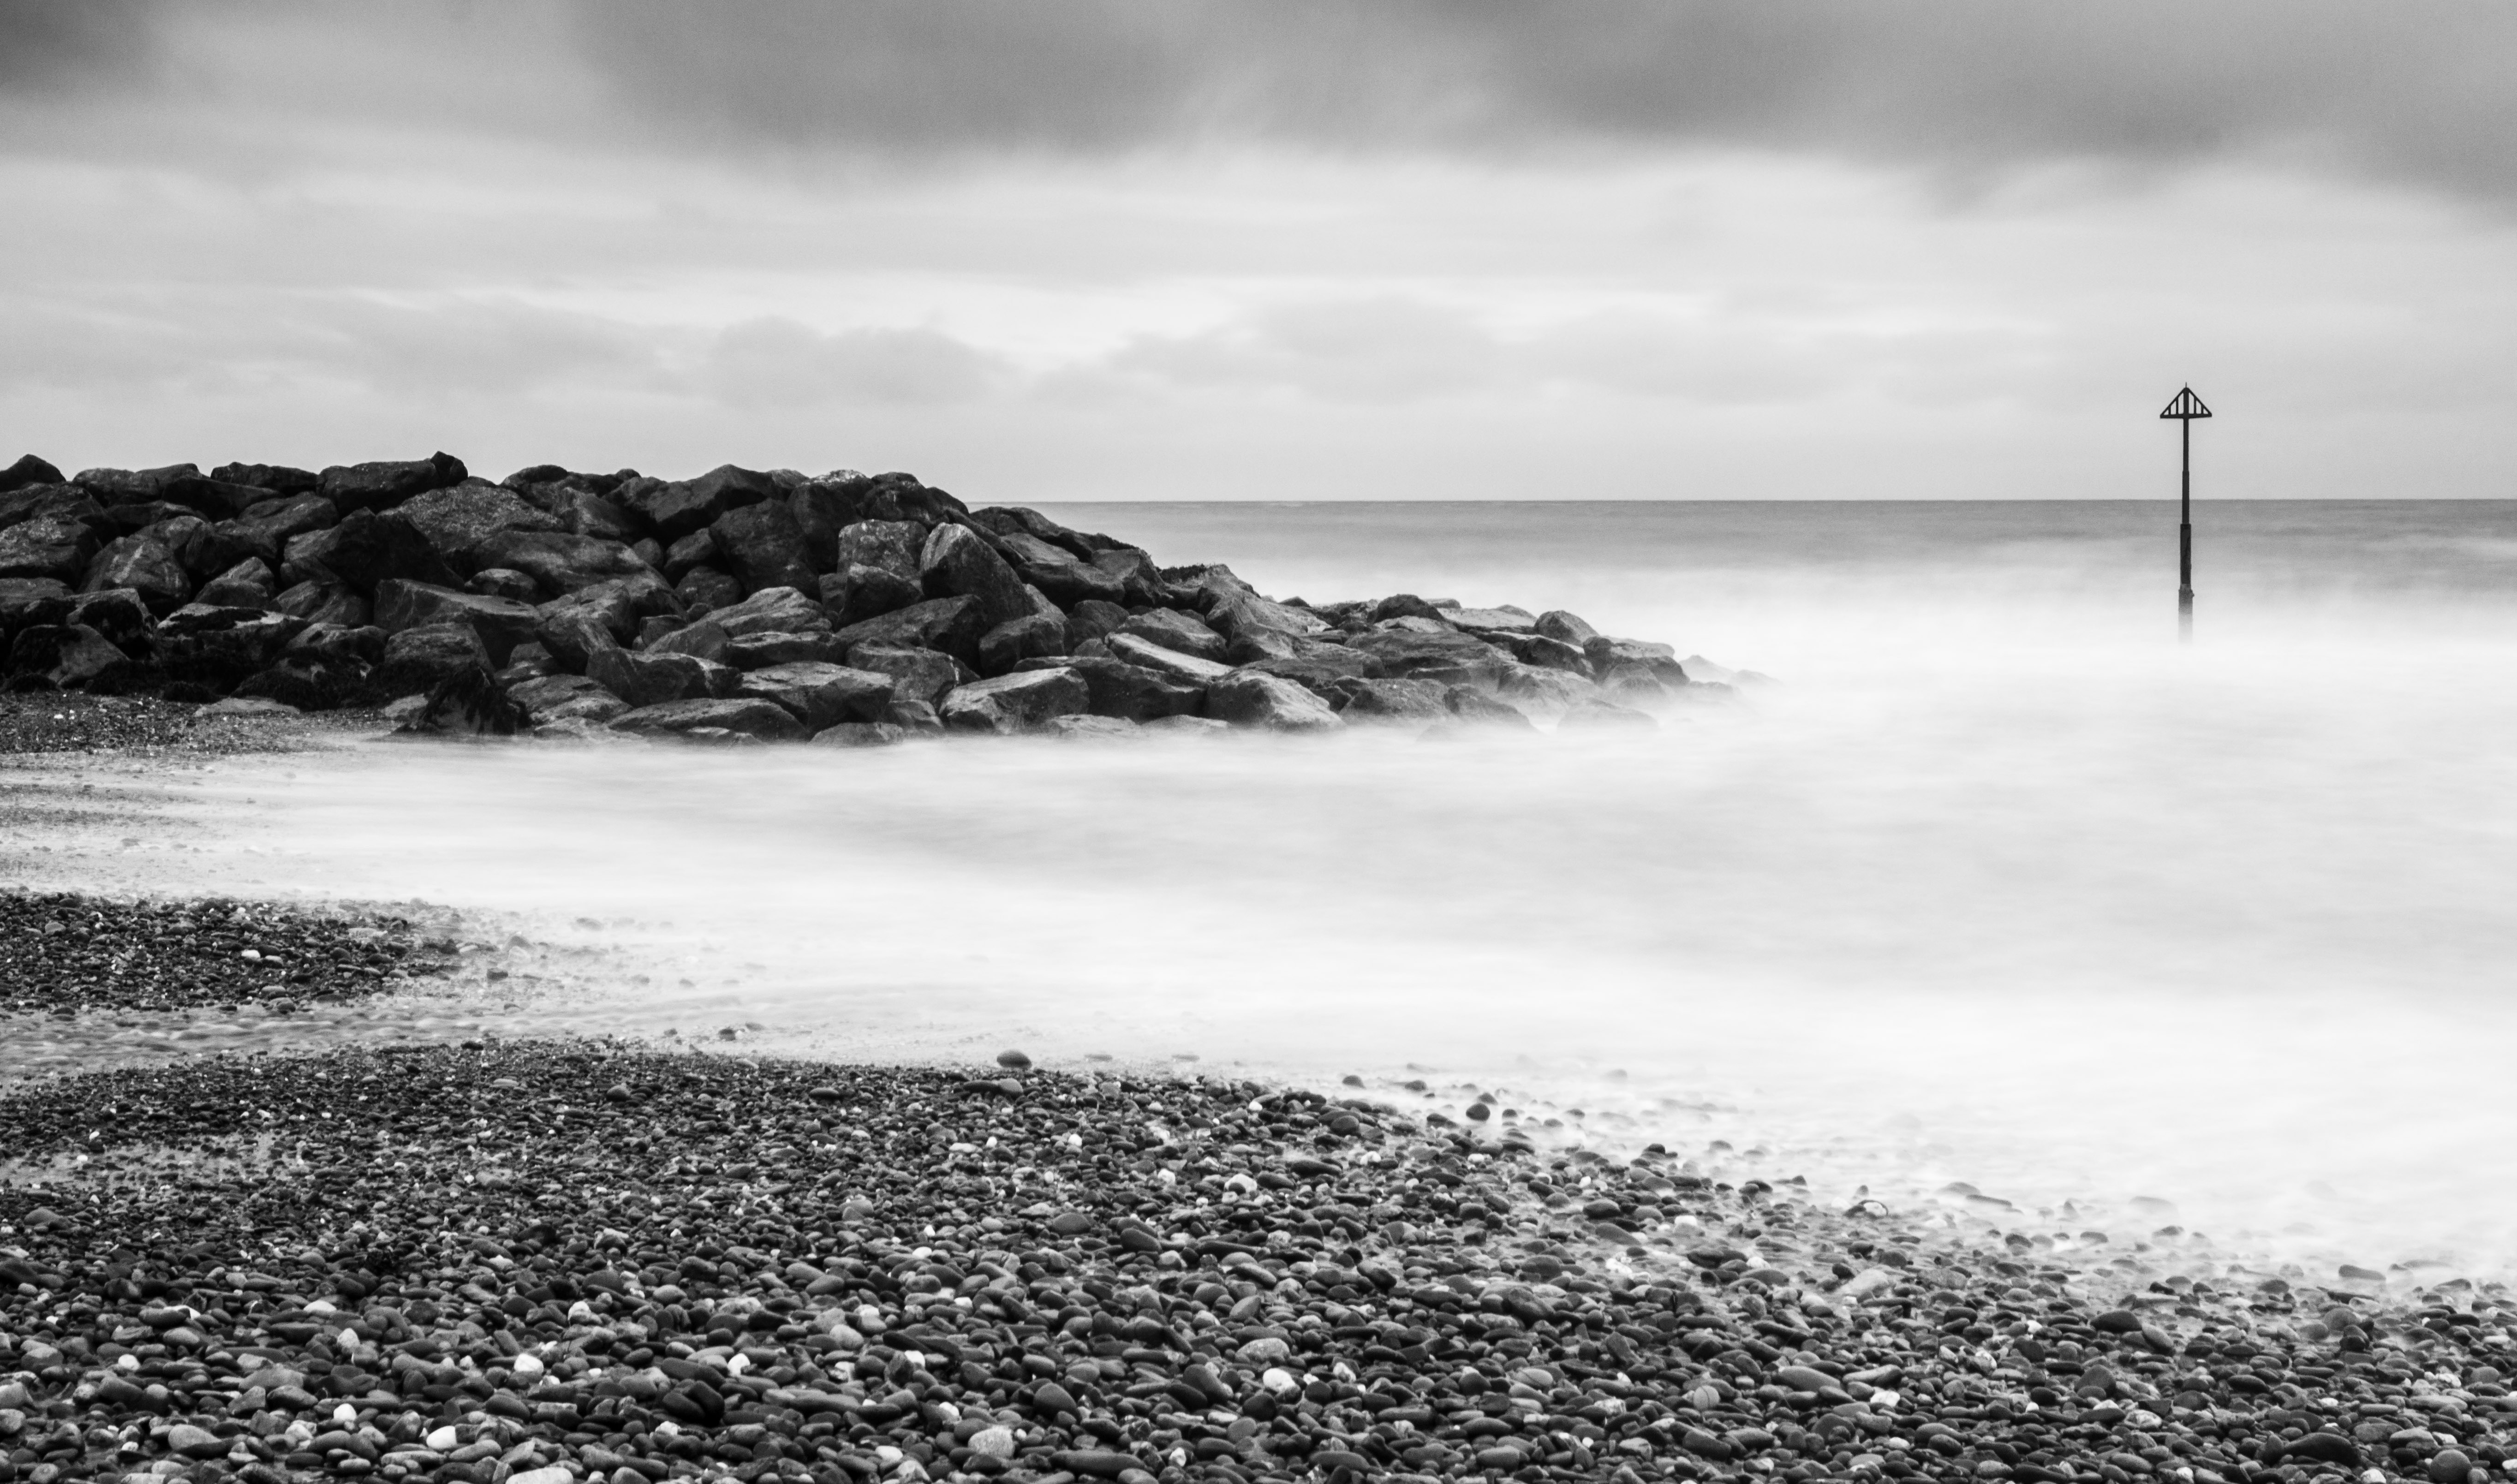
beach, sea, coast, sand, rock, ocean, horizon, post, cloud, black and white, sky, mist, white, photography, cloudy, shore, wave, wind, seaside, weather, bay, rocky, black, monochrome, material, body of water, rocks, uk, bw, long, wales, clouds, exposure, noir, blanc, bn, borth, blancetnoir, monochrome photography, mudflat, atmospheric phenomenon, wind wave